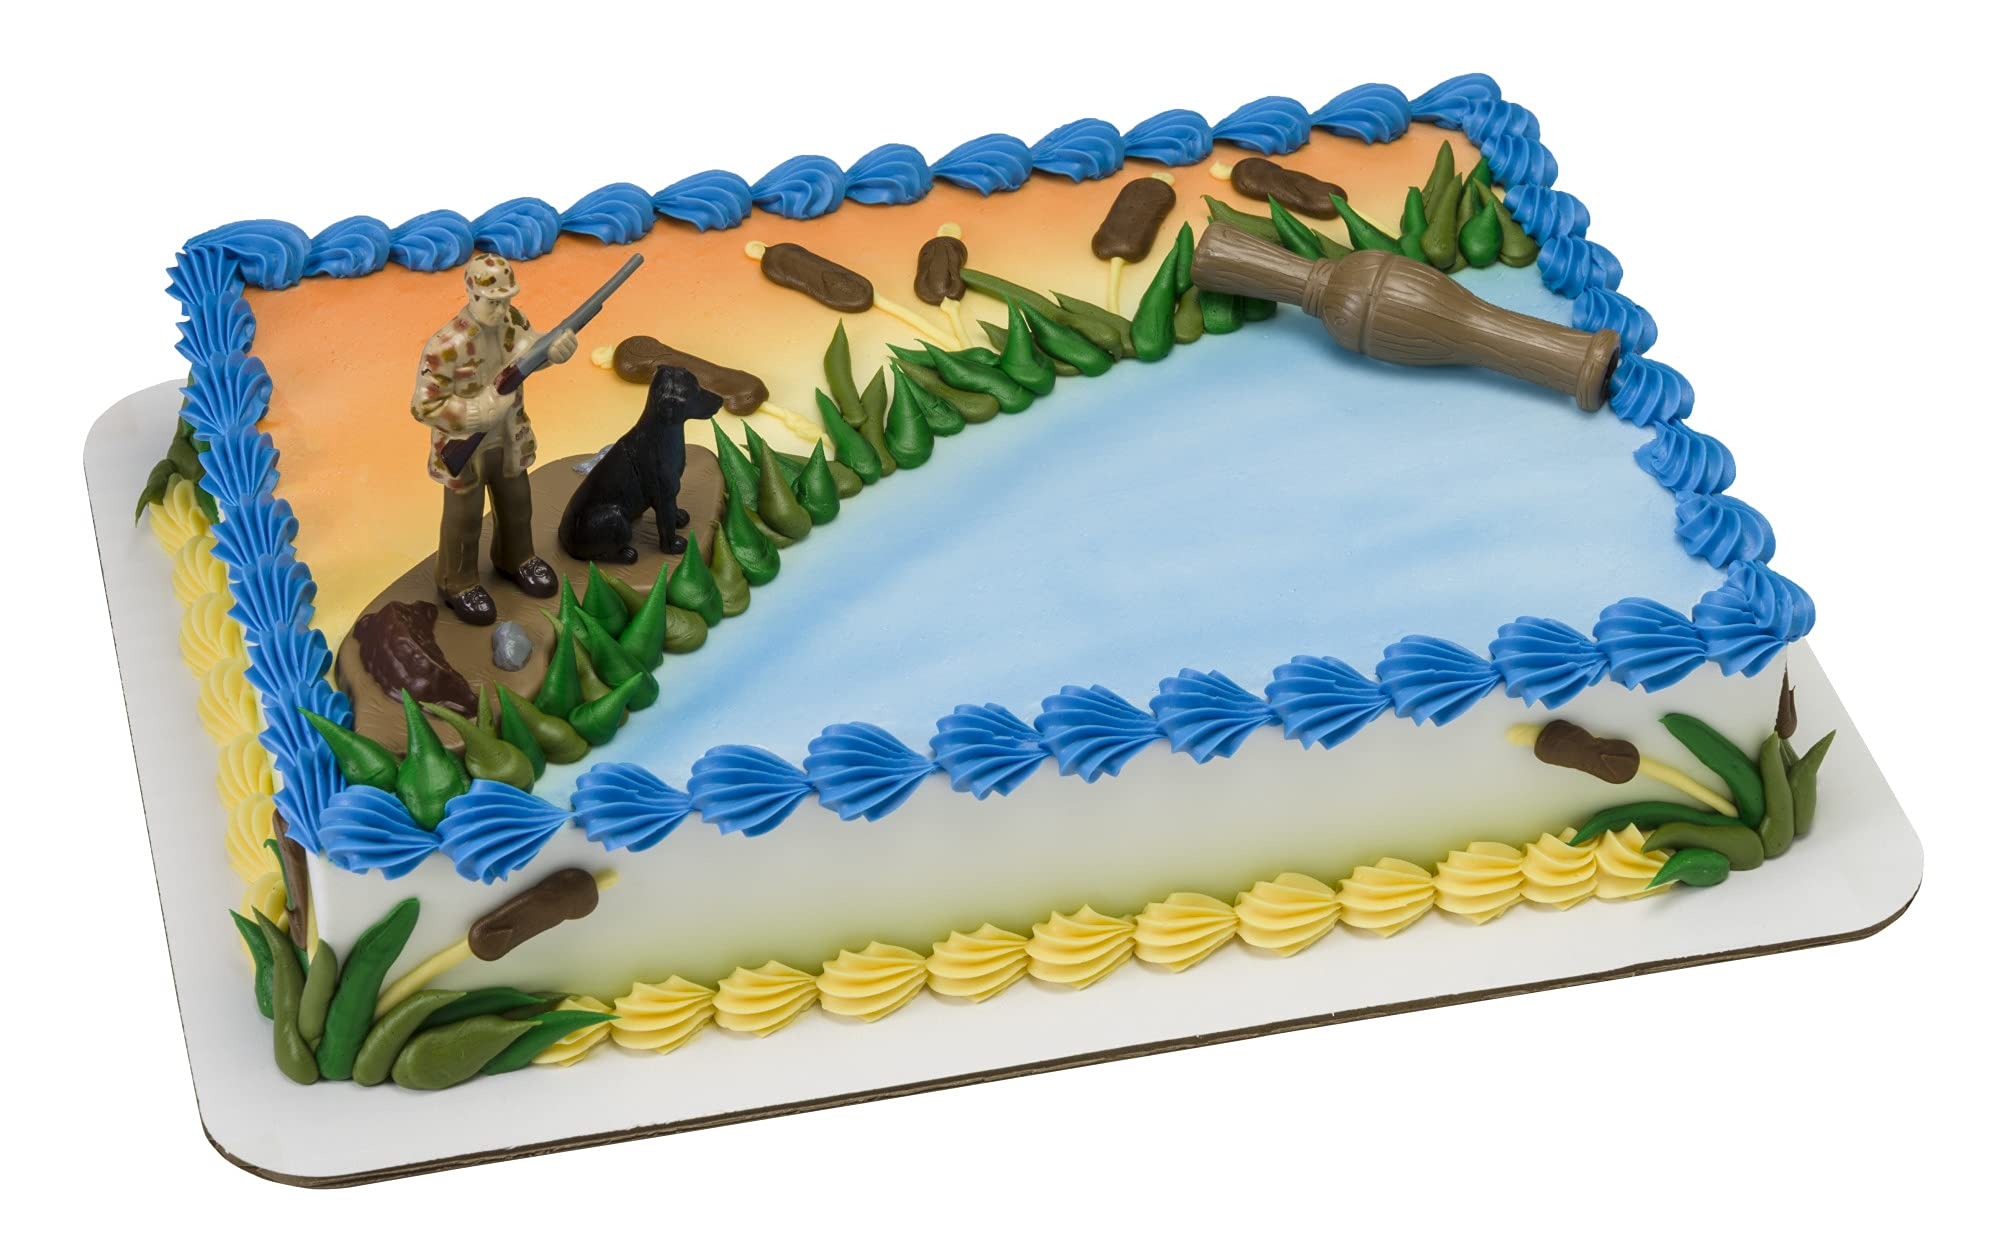
Item Name: Decopac Duck Hunting DecoSet Cake Decoration Topper
Bullet Point 1: Duck Hunter Cake Toppers - Bird hunting is more popular that ever, so these cake decorations are perfect for celebrating birthdays, first hunts, and love of the sport, set includes a duck hunter figurine with dog and a duck call that really works
Bullet Point 2: Fun Post-Party Keepsake Birthday Cake Decorations - After the party’s over, the guest of honor gets their very own duck call to take on the next hunt (Not for children under 3 years)
Bullet Point 3: Food-Safe Birthday Cake Toppers - Made of food-safe molded plastic to stand steady on the cake and withstand playtime after the party’s over
Bullet Point 4: Ready to Use - These birthday cake decorations come with everything you need to help you set the scene and create a celebration cake showstopper!
Bullet Point 5: Duck Hunting Decorations from a Leader in Cake Decorating - This is just one of the many cake toppers and quality products in the DecoSet range. Professional cake decorators worldwide rely on DecoSet for all their cake decorating needs
Value: 1.0
Unit: Count

Price: 10.25